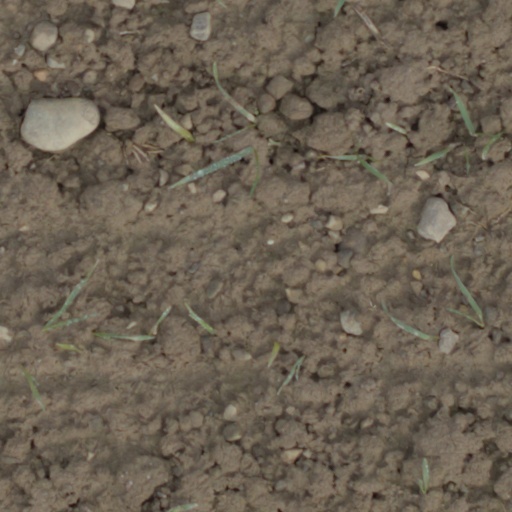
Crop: wheat